Kawasaki Jet Ski (video game)

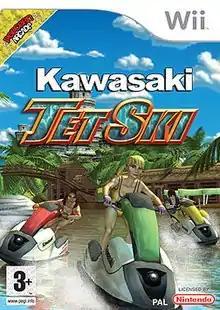
European box art

Kawasaki Jet Ski is a video game for the Wii console, released in 2008. It was created by Data Design Interactive, a budget developer.